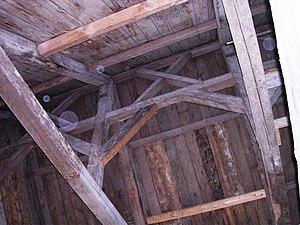
Croix de Saint-André au moulin de la Rémy à Baie-Saint-Paul (Québec)
Le Moulin de la Rémy est l'un des derniers moulins à eau du Québec au Canada. Il est situé à Baie-Saint-Paul, dans la région touristique de Charlevoix, région administrative de la Capitale-Nationale.